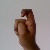
The image shows a hand gesture representing the letter 'X' in Indian Sign Language.